BBSome

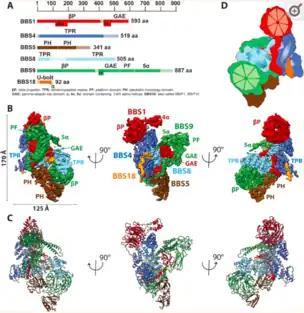
(A) Domain architecture of the protomers forming the BBSome core complex. The parts of the primary structure that could be assigned in the density is shown in full colors, while non-modeled regions are represented in opaque colors. (B) Composite cryo-EM density map of the BBSome core complex in different orientations. Each protomer is colored differently and the thresholds of the segmented densities of the individual domains were adjusted to visualize each domain at an optimal signal intensity. BBS5 is poorly visible at the signal level of the other subunits and required a reconstruction from a subset of particles, which was obtained by 3D-sorting (Figure 1—figure supplement 1). (C) The final model of the core BBSome. (D): Schematic representation of the complex, highlighting the two β-propeller domains of BBS1 and BBS9 as red and green segmented wheels, and the super helical arrangements of the TPR repeats of BBS4 and BBS8 as blue and cyan helices.

BBS5 has two pleckstrin homology (PH) domains that can bind to phosphoinositides, mainly phosphatidylinositol 3-phosphate (PI3P) and phosphatidic acid (PA), which are thought to be essential for cilia biogenesis. These PH regions can also interact with the β-propeller of BBS9. BBS5 is seen to be more loosely associated with the core complex, which led to the suggestion that it most likely assists with the BBSome making contact with membranes through the bound phosphoinositides to regulate the BBSome transportation in the cilium. BBS5 on one side of the complex allows for binding to the ciliary membrane, while the Arl6 binding side on the opposite site of the complex can bind cargo. The discovery that BBS5 is missing in particular natively purified BBSomes reveals that it may not be the only BBS subunit that can bind to phosphoinositides and PAs. The lack of the presence of BBS2, BBS7, and BBS5 in all of the isolated BBSomes shows that these subunits are most likely not required for all stages of the functionality of the BBSome.